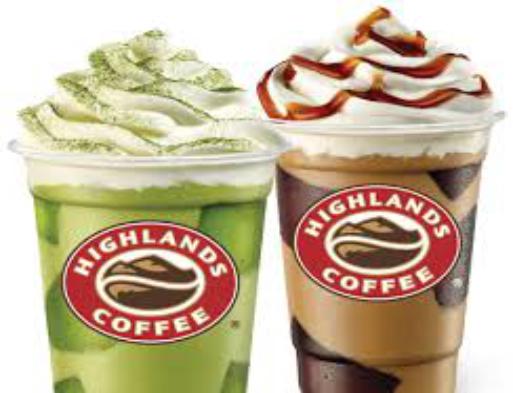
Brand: Highlands Coffee
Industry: Food